Sacraments of the Catholic Church

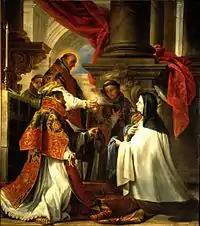
"Communion of Saint Teresa", by Juan Martín Cabezalero, Museum of Lázaro Galdiano, Madrid

The Eucharist, also called the Blessed Sacrament, is the sacrament – the third of Christian initiation, the one that the "Catechism of the Catholic Church" says "completes Christian initiation" – by which Catholics partake of the Body and Blood of Jesus Christ and participate in the Eucharistic memorial of his one sacrifice. The first of these two aspects of the sacrament is also called Holy Communion. The bread – which must be wheaten, and which is unleavened in the Latin, Armenian and Ethiopic Rites, but is leavened in most Eastern Rites – and wine – which must be from grapes – used in the Eucharistic rite are, in Catholic faith, transformed in their inner reality, though not in appearance, into the Body and Blood of Christ, a change that is called transubstantiation. "The minister who is able to confect the sacrament of the Eucharist in the person of Christ is a validly ordained priest alone." The word "priest" here (in Latin "sacerdos") includes both bishops and those priests who are also called presbyters. Deacons as well as priests ("sacerdotes") are ordinary ministers of Holy Communion, and lay people may be authorized to act as extraordinary ministers of Holy Communion. The Eucharistic celebration is seen as "the source and summit" of Christian living, the high point of God's sanctifying action on the faithful and of their worship of God, the point of contact between them and the liturgy of heaven. So important is it that participation in the Eucharistic celebration (see Mass) is seen as obligatory on every Sunday and holy day of obligation and is recommended on other days. Also recommended for those who participate in the Mass is reception, with the proper dispositions, of Holy Communion. This is seen as obligatory at least once a year, during Eastertide.